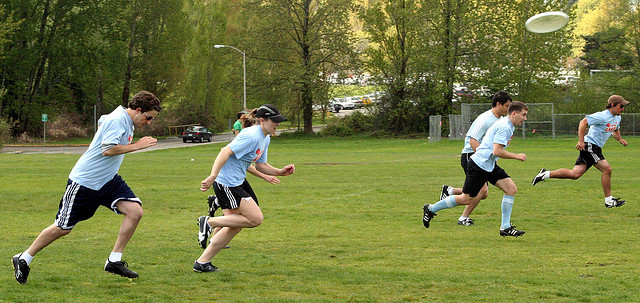
user: Given an image and a question. Answer the question in a short answer. Question: What sport are they training for? Short Answer:
assistant: soccer